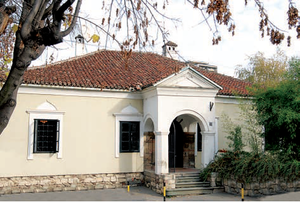
Le quartier du lycée de Dositej, est un quartier de Belgrade, la capitale de la Serbie. Il est situé dans la municipalité de Stari grad. En raison de sa valeur architecturale, notamment des constructions datant des XVIIIᵉ et XIXᵉ siècles, l'ensemble est inscrit sur la liste des entités spatiales historico-culturelles d'importance exceptionnelle de la République de Serbie et sur la liste des biens culturels de la Ville de Belgrade.